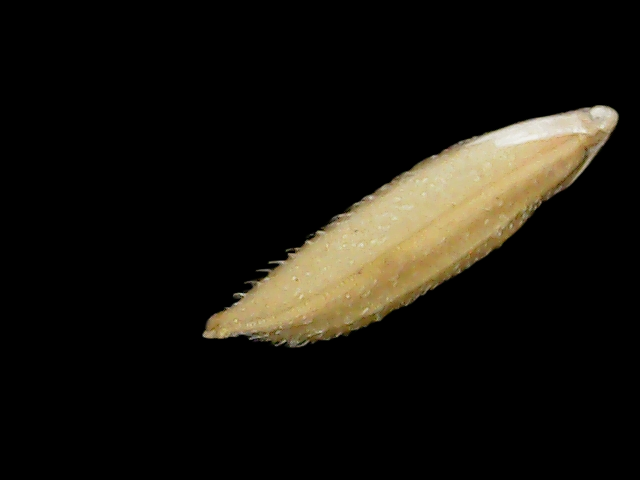
Rice variety: Binadhan14